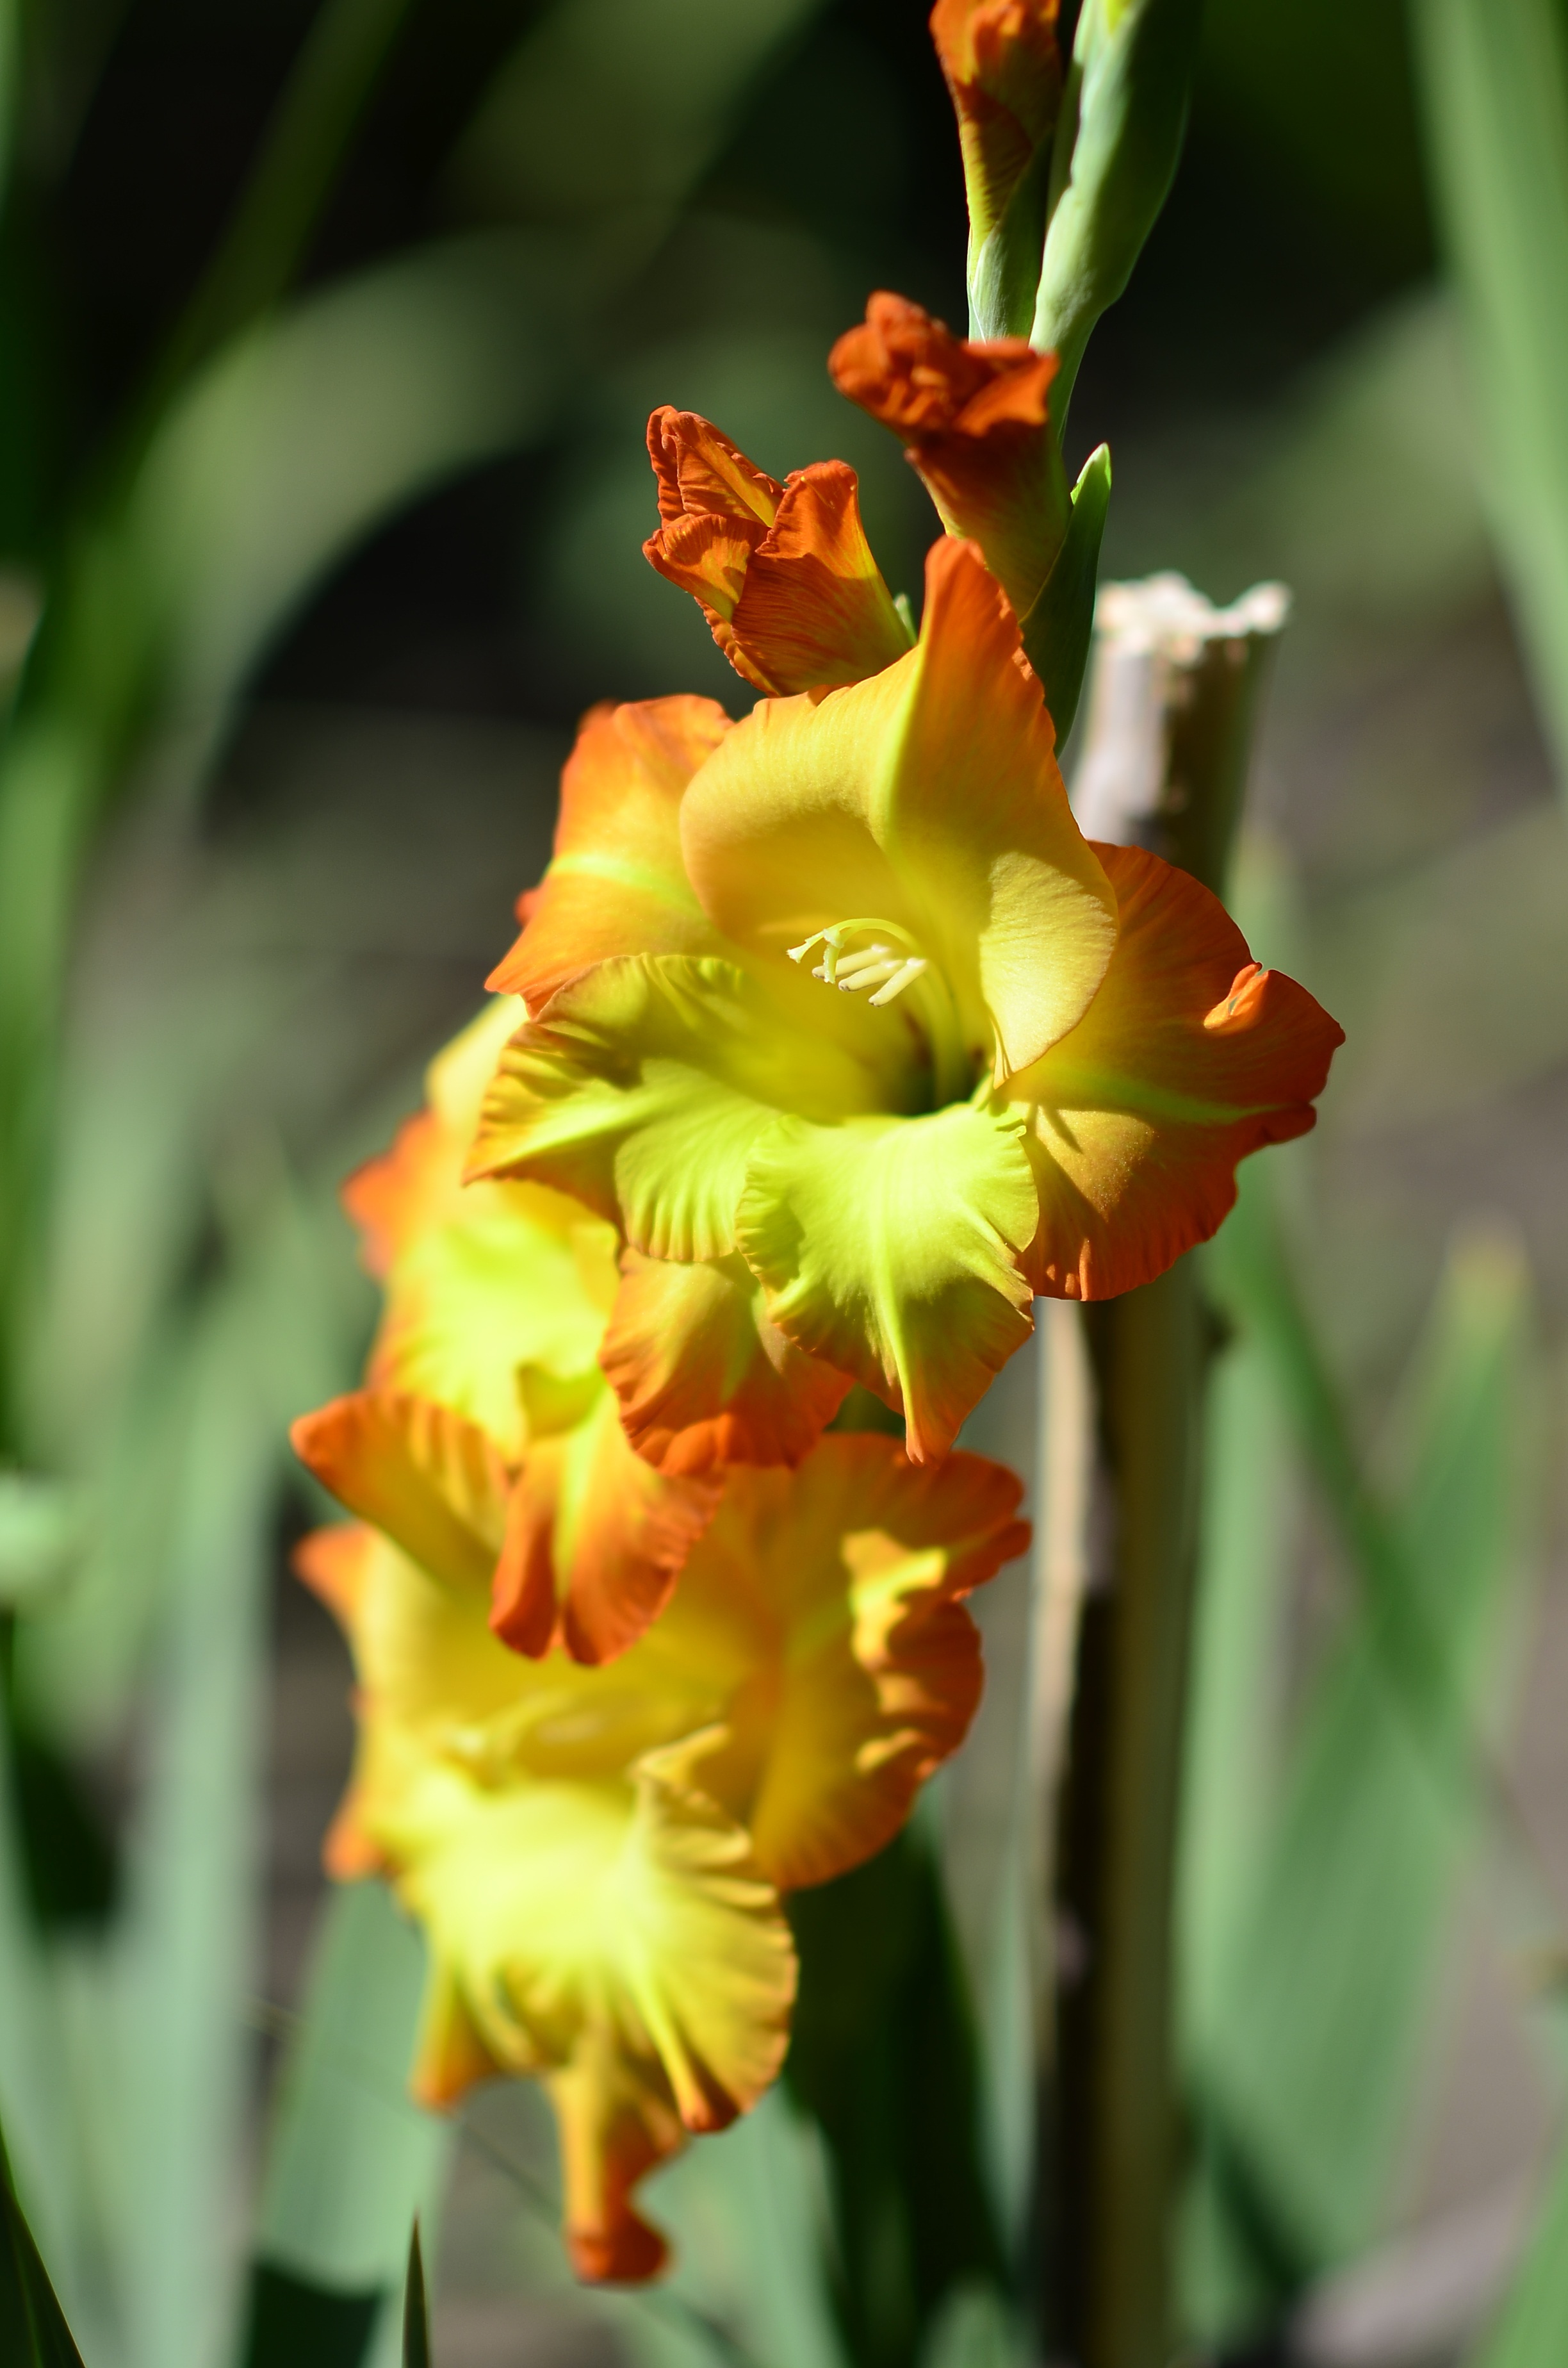
nature, plant, flower, botany, yellow, flora, iris, gladiolus, macro photography, flowering plant, yellow gladiolus, cattleya, plant stem, land plant, iris family